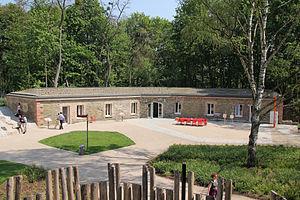
L’exposition horticole allemande 2011 à Coblence - Forteresse d'Ehrenbreitstein